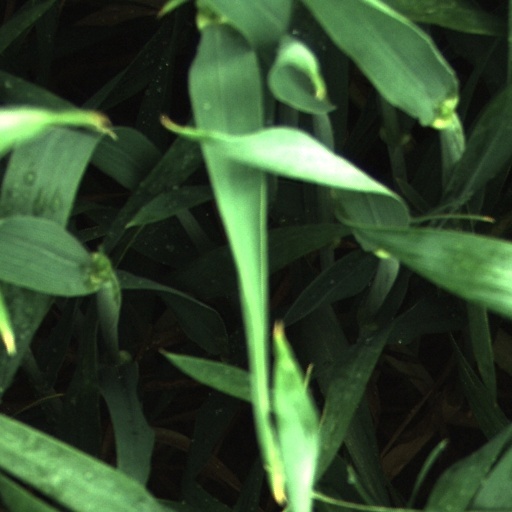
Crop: wheat